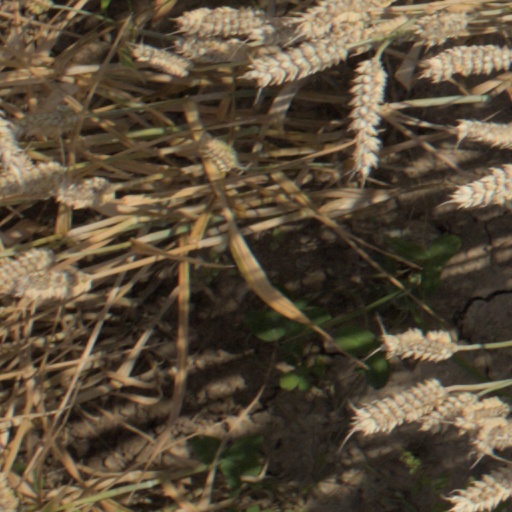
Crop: wheat